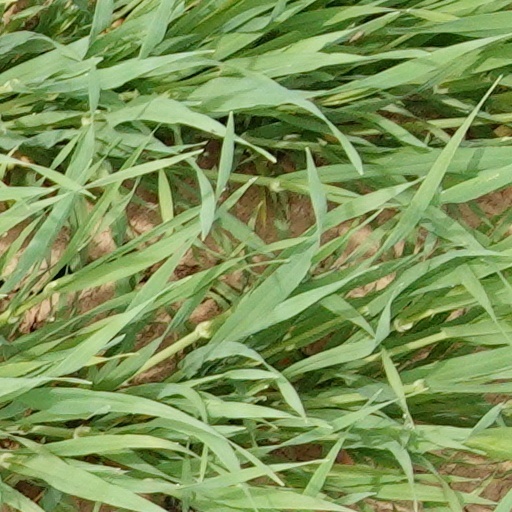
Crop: wheat